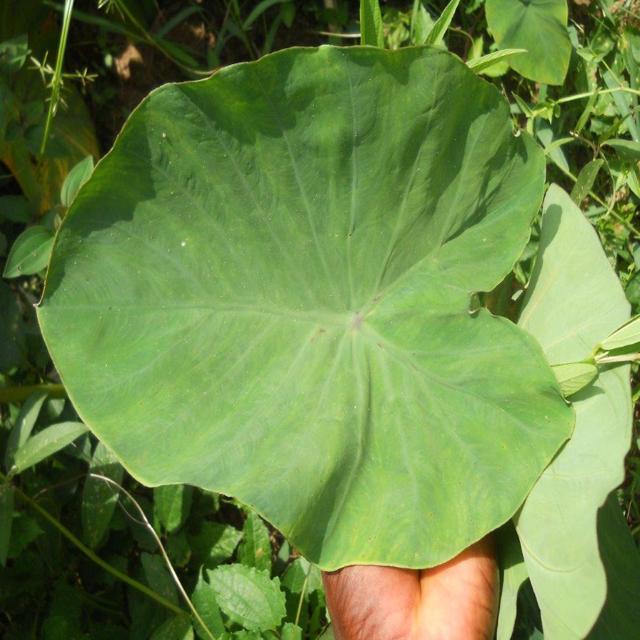
Label: Healthy